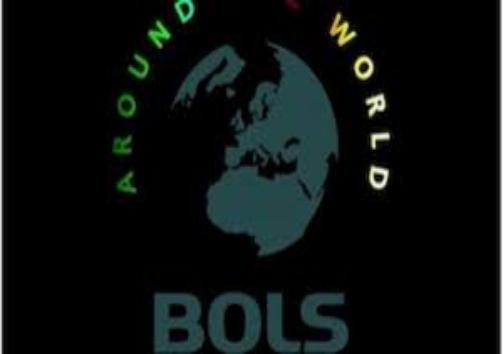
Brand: Bols
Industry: Necessities